Griffith Park

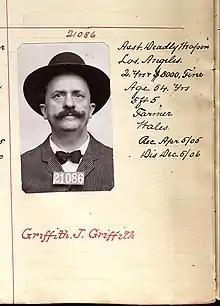
Griffith's entry in the San Quentin prison register

After successfully investing in mining, Griffith J. Griffith purchased Rancho Los Feliz (near the Los Angeles River) in 1882 and started an ostrich farm there. Although ostrich feathers were commonly used in making women's hats in the late 19th century, Griffith's purpose was primarily to lure residents of Los Angeles to his nearby property developments, which supposedly were haunted by the ghost of Antonio Feliz (a previous owner of the property). After the property rush peaked, Griffith donated to the city of Los Angeles on December 16, 1896. It came with instructions: "Public parks are a safety valve of great cities...and should be accessible and attractive, where neither race, creed nor color should be excluded."